Answer in natural language. Considering the relative positions, is stainless steel refrigerator to the left or right of brown colour countertop lx? Choose between the following options: right or left
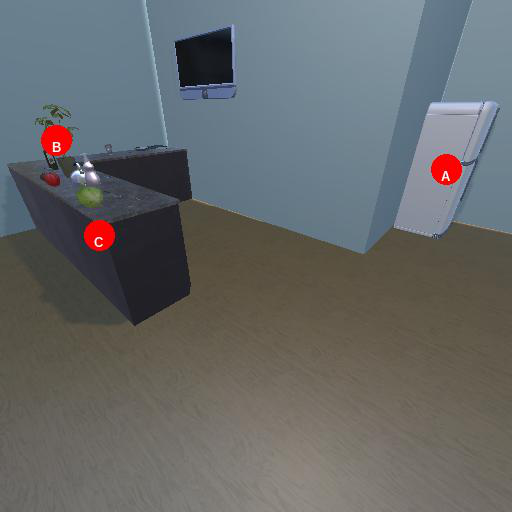
<answer>right</answer>